Sir Charles Rose, 1st Baronet

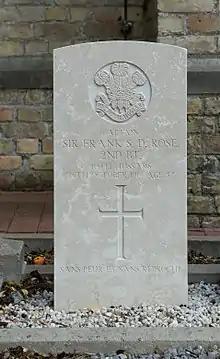
Grave of Rose's son Frank Stanley Rose in Zandvoorde Churchyard

Born in Montreal, he was the second son of Sir John Rose, 1st Baronet. His father moved from Scotland to Canada, where he was successively Solicitor General, Minister of Public Works and Minister of Finance.